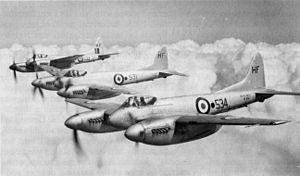
Le De Havilland DH.103 Hornet était un avion de chasse équipé de moteurs à pistons, basé sur les techniques de construction en bois mises au point avec le classique De Havilland DH.98 Mosquito. Mis en service à la fin de la Seconde Guerre mondiale le Hornet a équipé, après la guerre, les unités de chasseurs de jour britanniques du Fighter Command de la RAF. Ensuite il a été utilisé avec succès comme avion d'attaque air–sol dans le cadre de l'insurrection communiste malaise. Le Sea Hornet est une déclinaison destinée à l'aéronavale.